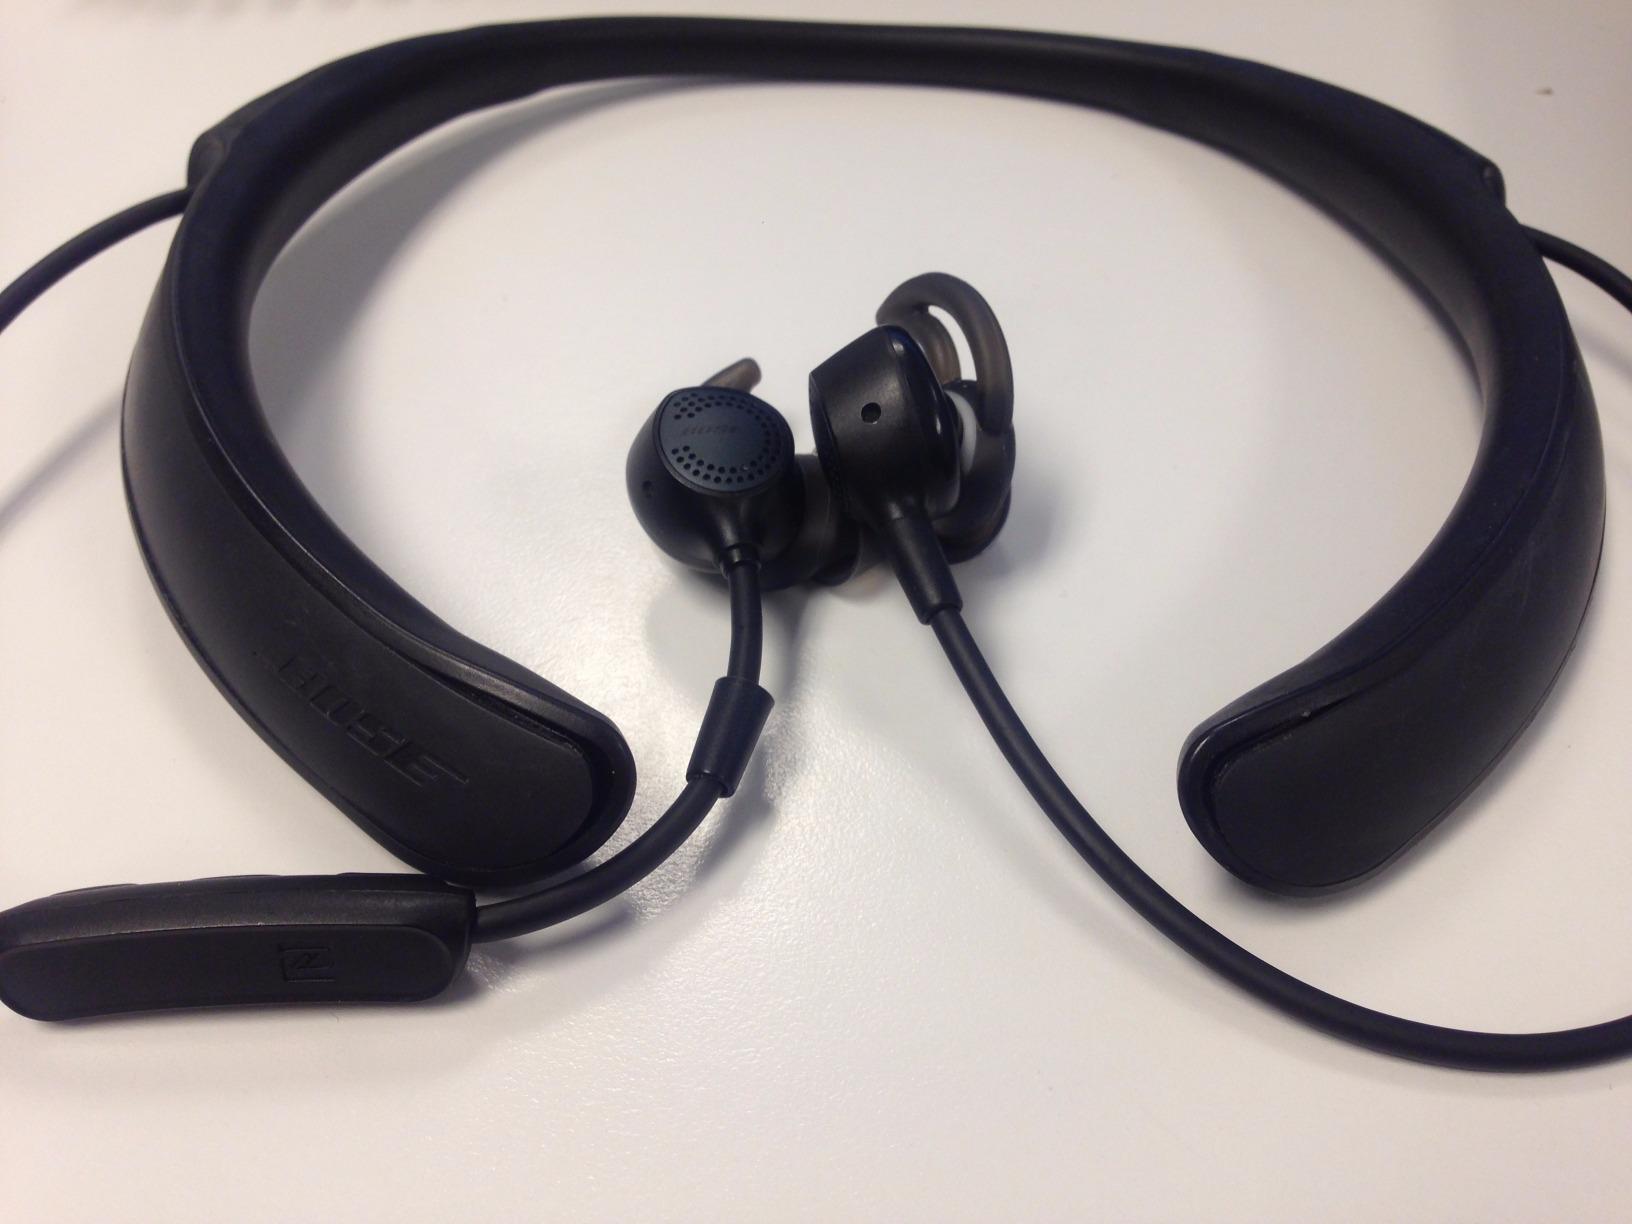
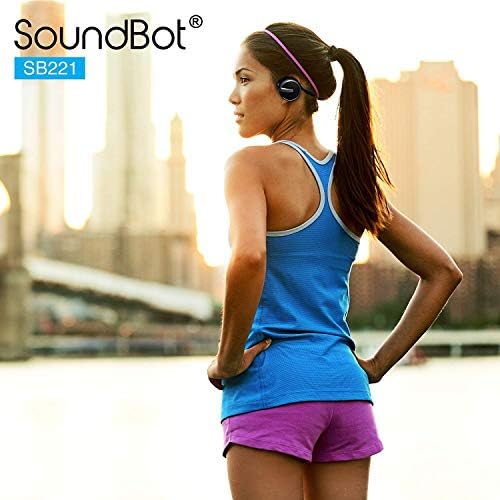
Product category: headphones
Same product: no